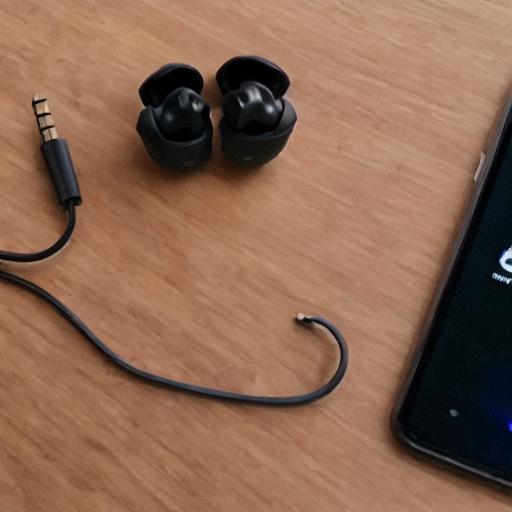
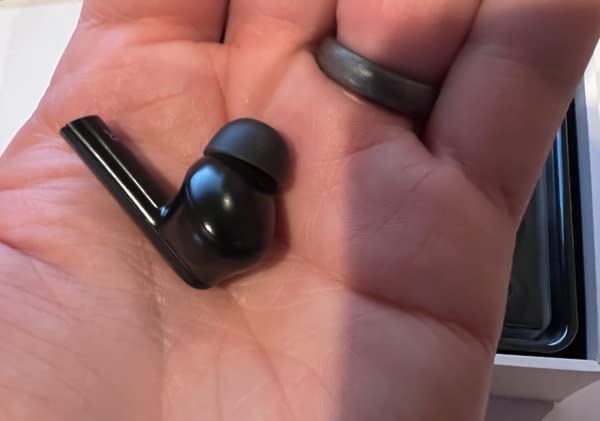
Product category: earbuds
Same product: no